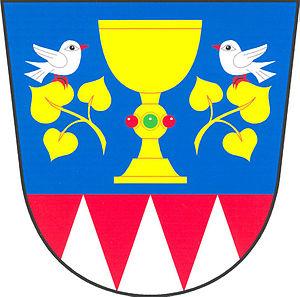
Dlouhá Lhota est une commune du district de Blansko, dans la région de Moravie-du-Sud, en République tchèque. Sa population s'élevait à 133 habitants en 2017.